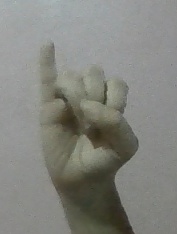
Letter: meem